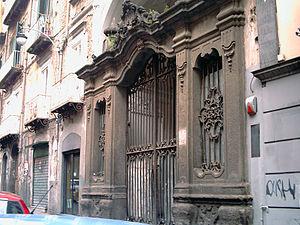
Spaccanapoli est le nom d'une artère principale et des plus animées du centre historique de Naples.